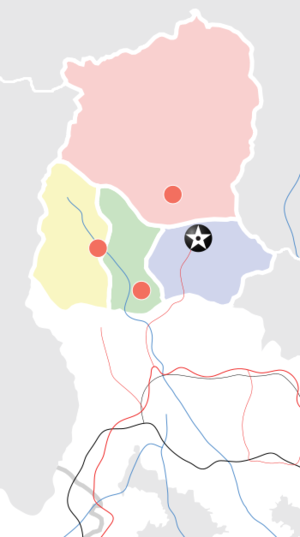
Le Siniolchu est l'un des plus hauts sommets du Sikkim. Cette montagne de 6 888 mètres d'altitude est considérée comme étant particulièrement esthétique, décrite par Douglas Freshfield comme « le plus superbe triomphe de l'architecture montagnarde et la plus belle montagne enneigée du monde ». Ce sommet est situé près du lac vert adjacent au Kangchenjunga, le plus haut pic du pays et le troisième plus haut sommet de la planète.
Le Falut, avec 3 595 m, est le second plus haut sommet de l'État du Bengale-Occidental, Inde. Il appartient à l'arête de Singalila, dans l'Himalaya, et est situé à la frontière des états indiens du Bengale-Occidental et du Sikkim, et du Népal. Il se trouve dans le parc national de Singalila. Un petit refuge, proche du sommet du pic est administré par l'armée indienne.
Lachen est une ville du district du nord du Sikkim dans l'État indien du Sikkim. Elle se trouve à une altitude de 2 750 mètres et a une population d'environ 1 000 habitants si l'on exclue les personnels de la base militaire qui s'y trouve.